Anew McMaster

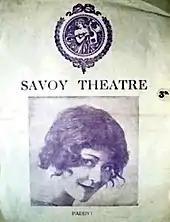
McMaster had success in "Paddy the Next Best Thing" at the Savoy Theatre (1920)

Aged 19 'Mac' McMaster gave up a career in banking to pursue one on the stage. He moved to Ireland and toured that country with the O’Brien-Ireland theatrical company from 1910 to 1914. Success quickly followed with his appearance as Jack O'Hara in "Paddy the Next Best Thing" at the Savoy Theatre (1920). From 1921 he toured Australia in this and other plays, and in 1925 formed his own company, the McMaster Intimate Theatre Company, a 'fit-up' company to tour in the works of Shakespeare, mainly in Ireland but also in Britain and Australia, touring with his theatrical company until 1959. One of the last actor-managers "of the old school - and an epitome of the type", on occasions McMaster would persuade a 'big name' to act with his company as a draw for audiences, and Frank Benson (1928), Sara Allgood (1929) and Mrs Patrick Campbell appeared with him.